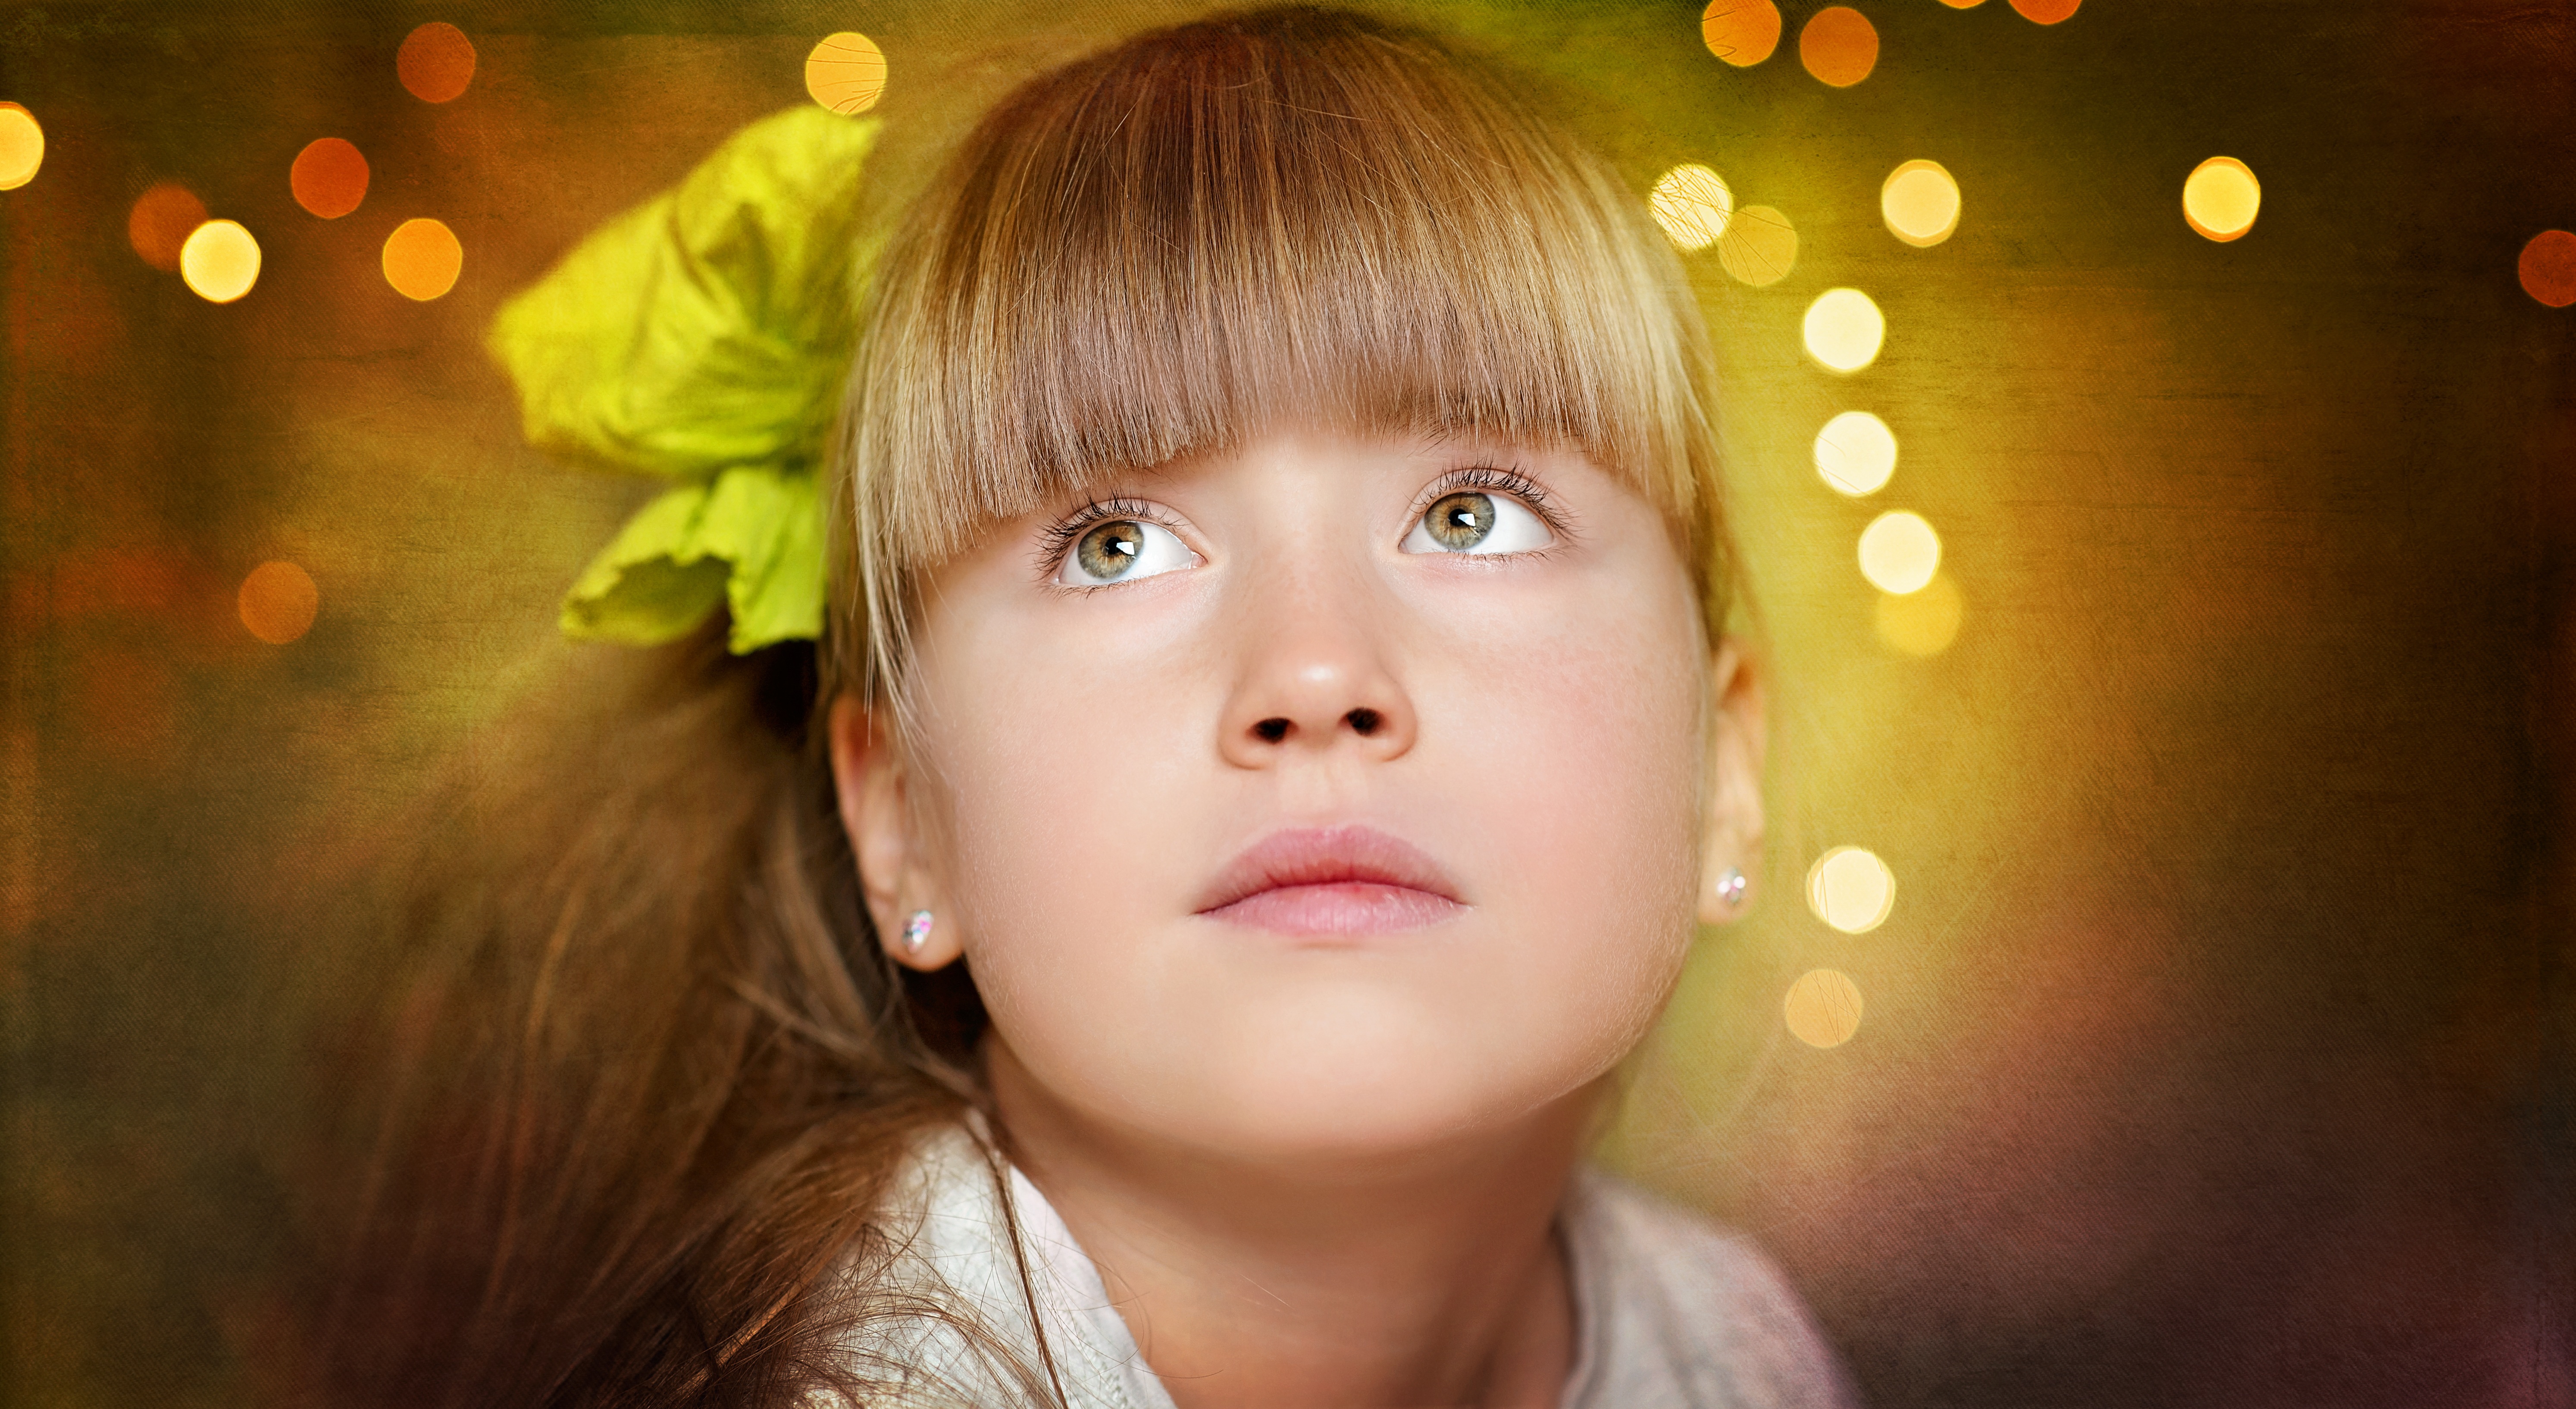
person, bokeh, girl, hair, photography, flower, view, thinking, portrait, model, color, child, human, thoughtful, close, facial expression, lip, hairstyle, smile, face, toddler, eye, head, skin, beauty, blond, organ, dreamy, dreams, sweetness, emotion, sensual, desire, consider, wish you, brown hair, portrait photography